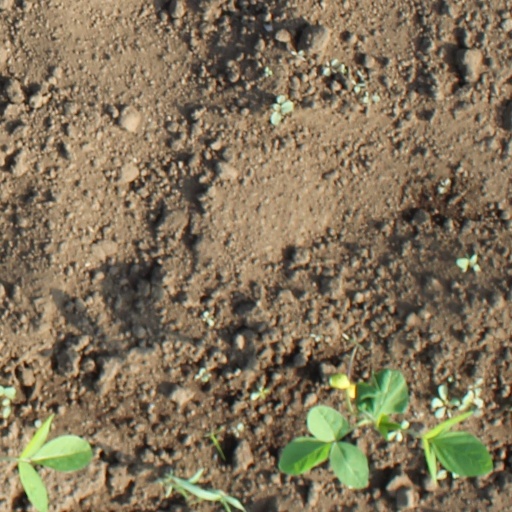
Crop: soybean